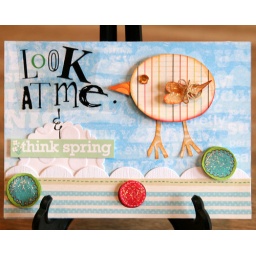
This card was made just by paper piecing. The wing of the bird has diamond glaze for added dimension.